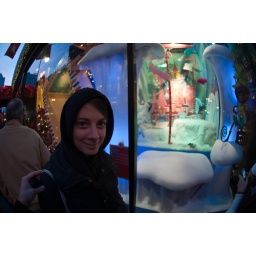
Abs loved the cats in the windows